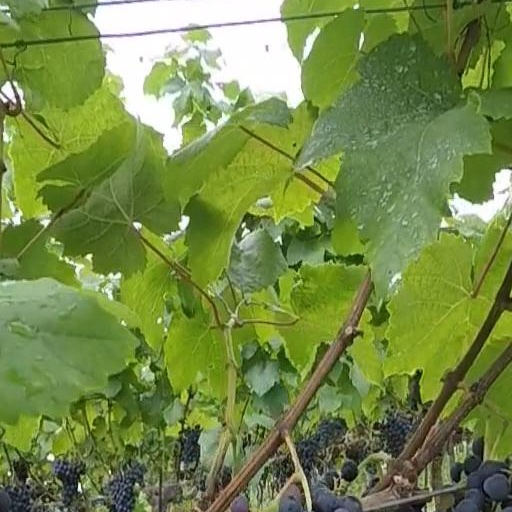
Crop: grape